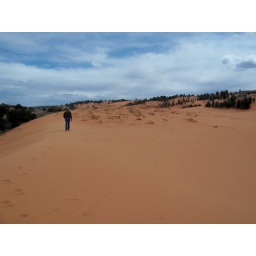
Footprints in pink sand